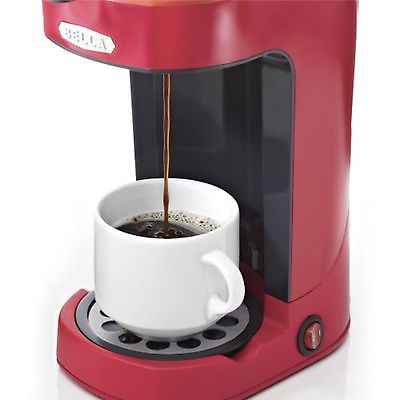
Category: coffee maker